Major Force

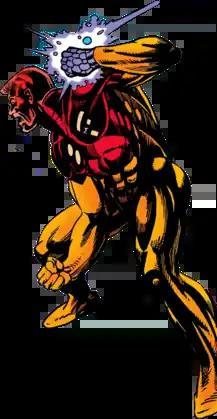
Major Force, from the cover of "Checkmate" #16 (March 1989), art by Gil Kane.

Major Force (Clifford Zmeck) is a supervillain appearing in comic books published by DC Comics. Major Force is the evil foil personality of the superhero Captain Atom. In recent years, he also serves as an enemy to Green Lantern (Kyle Rayner, Guy Gardner, and Hal Jordan).